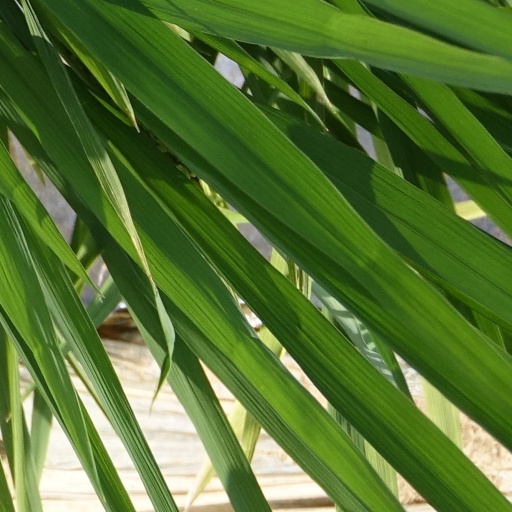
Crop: rice